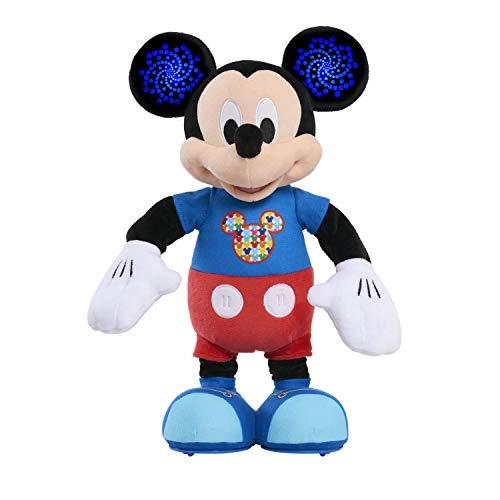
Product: Mickey Mouse Hot Dog Dance Break Mickey Plush
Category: Toys & Games | Stuffed Animals & Plush Toys | Plush Interactive Toys
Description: Kids will love singing and dancing with Disney Junior's hot dog dance break Mickey.
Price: $39.82
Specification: ProductDimensions:14.2x6.8x16inches|ItemWeight:2.73pounds|ShippingWeight:2.73pounds(Viewshippingratesandpolicies)|ASIN:B07MWW9667|Itemmodelnumber:30061|Manufacturerrecommendedage:36months-10years|Batteries:4AAbatteriesrequired.(included)